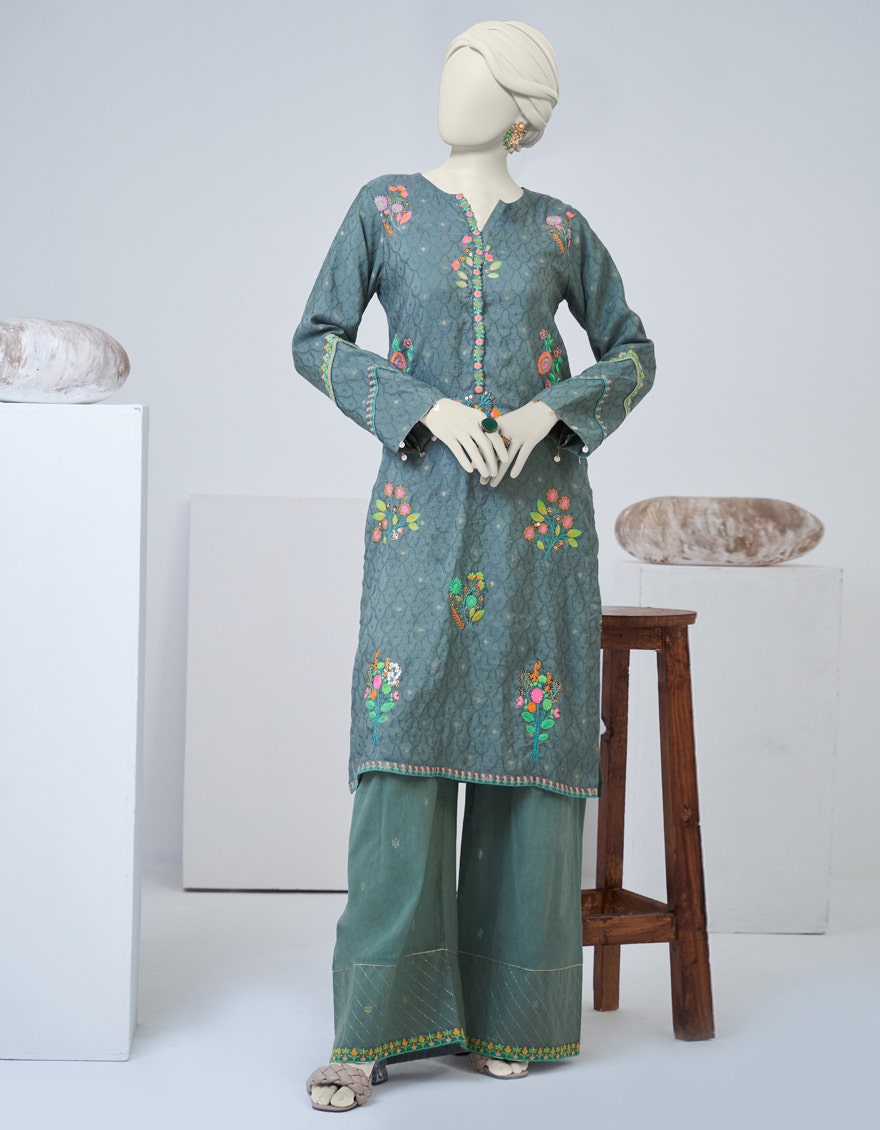
green multi embroidered kurta top